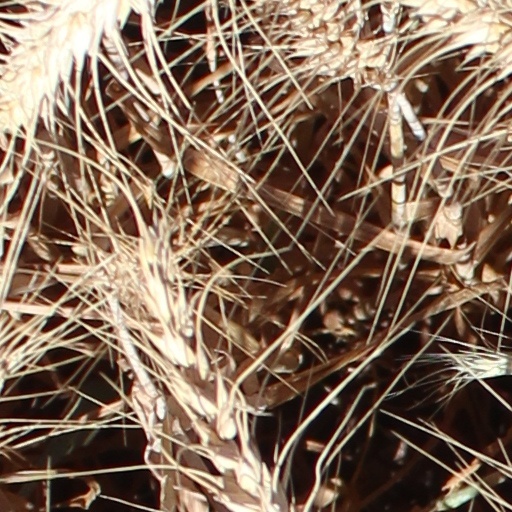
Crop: wheat